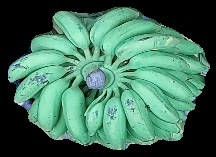
Variety: elakki-bale
Grade: grade1